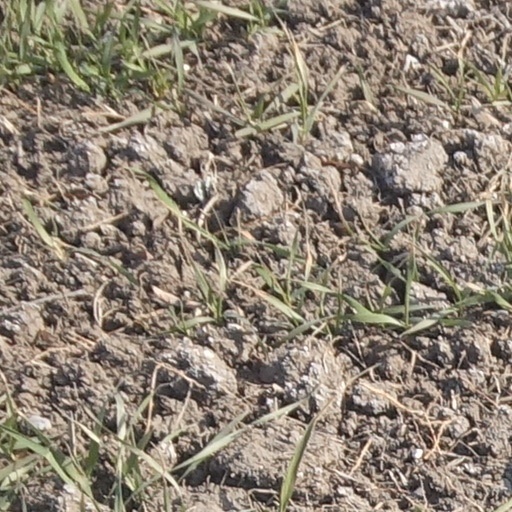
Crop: wheat